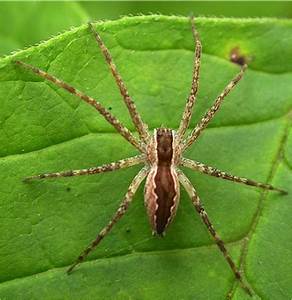
Label: ragno